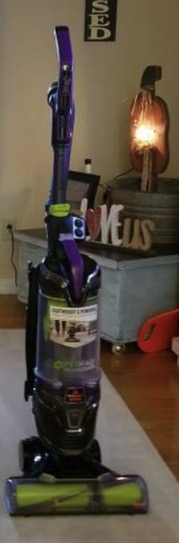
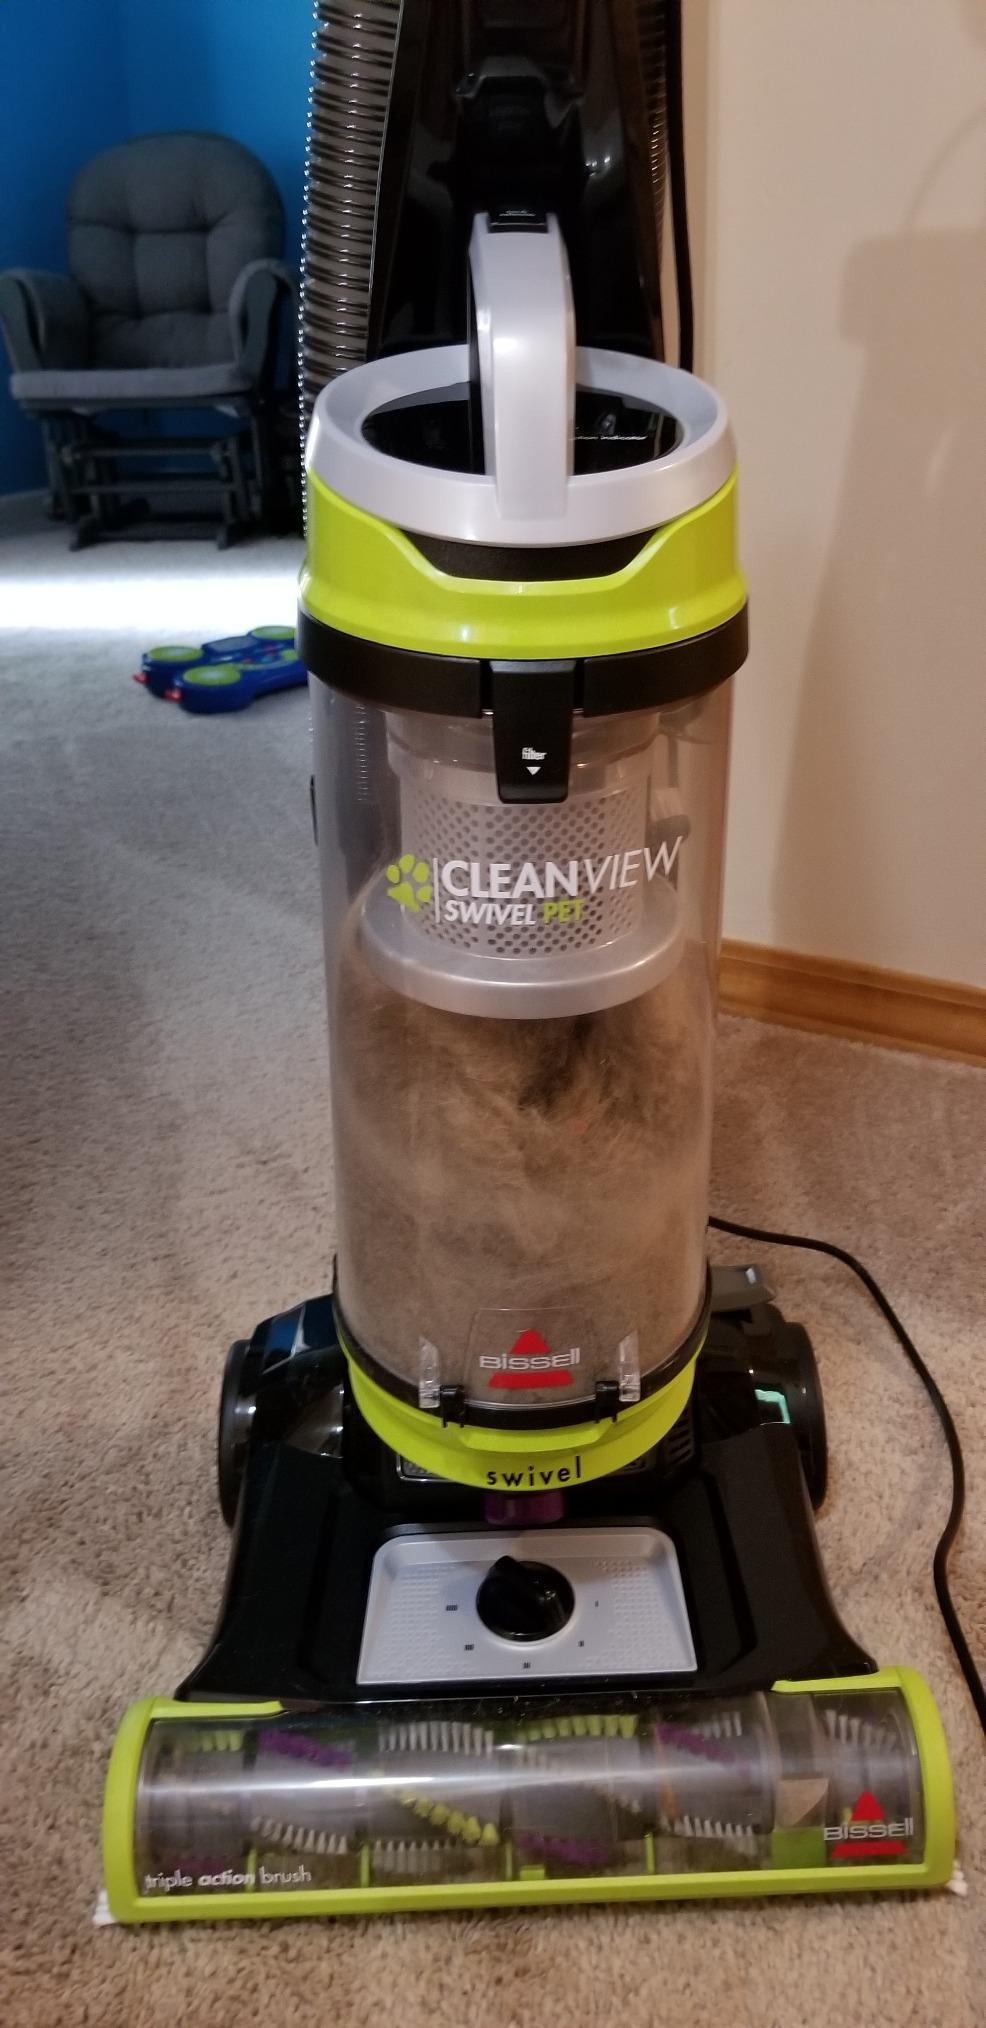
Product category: items_vacuum
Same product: no